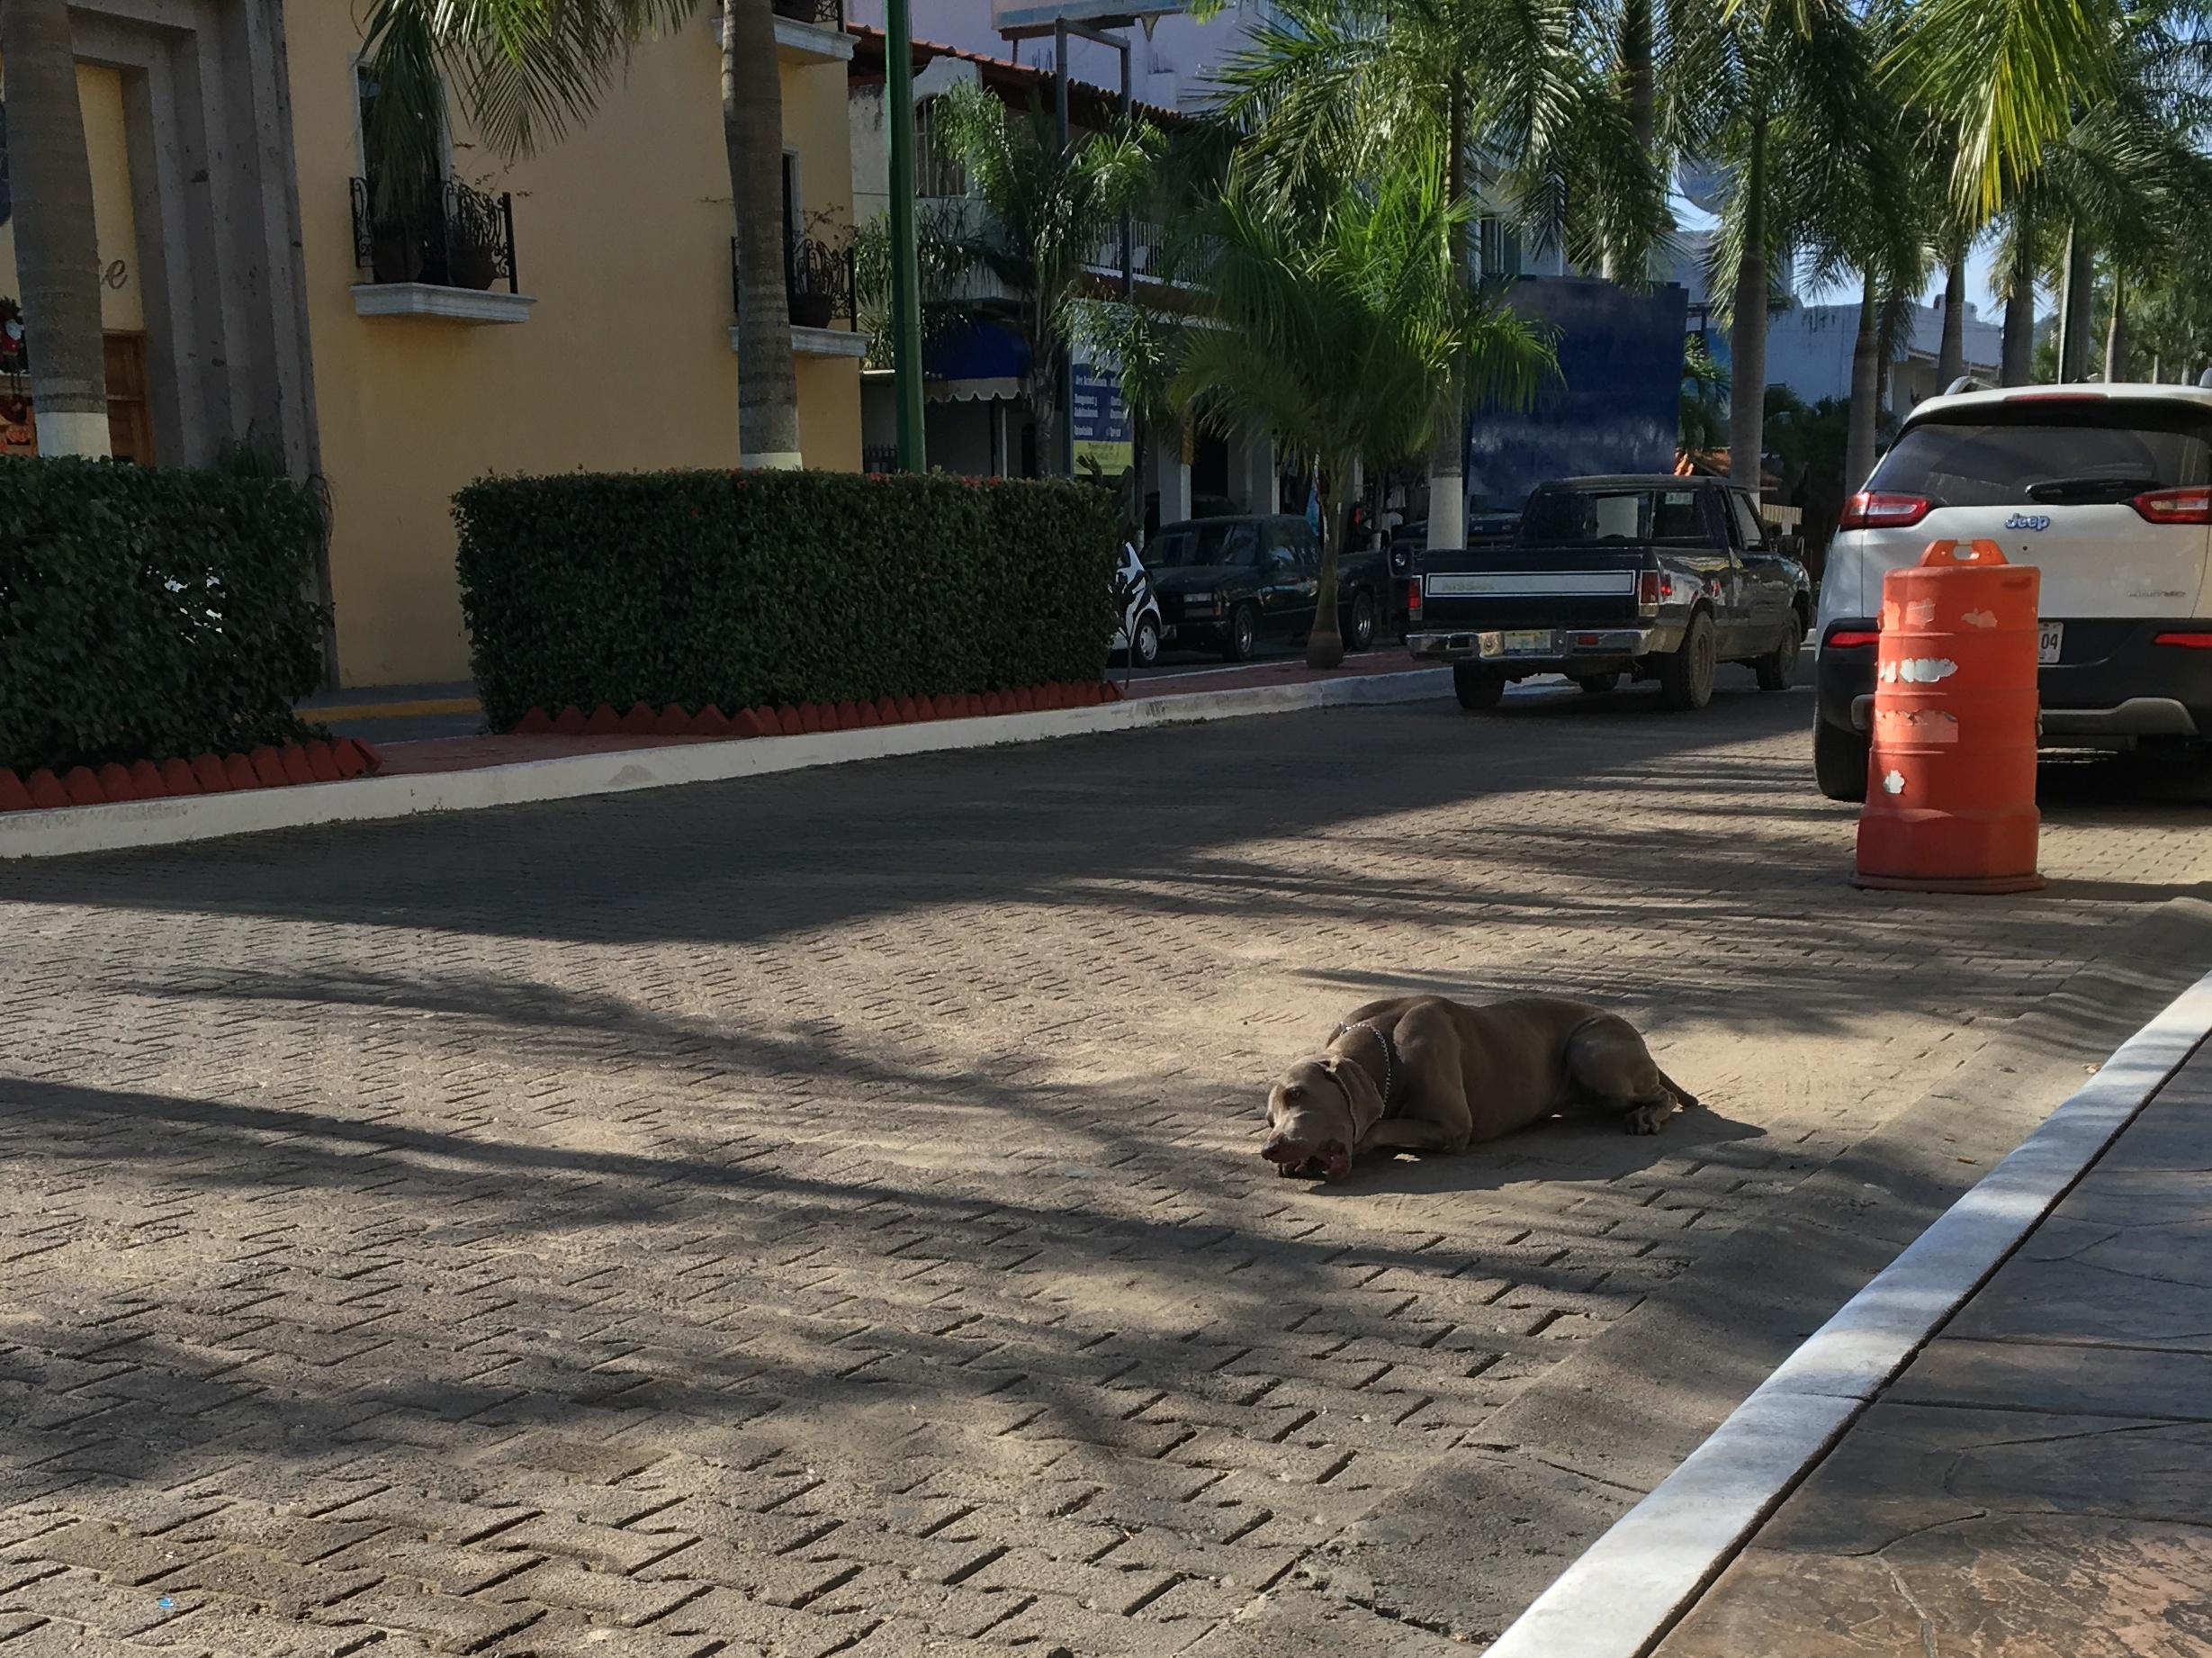
pedestrian, road, street, sidewalk, floor, city, asphalt, walkway, lane, infrastructure, driveway, flooring, pedestrian crossing, road surface, outdoor structure